Enzo Ferrari

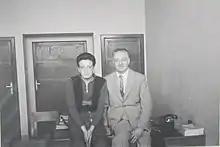
Dino Ferrari, aged 15, and his father, Enzo Ferrari, photographed in 1947

By the end of the 1960s, increasing financial difficulties and the problem of racing in many categories and having to meet new safety and clean air emissions requirement for road car production and development, caused Ferrari to start looking for a business partner. In 1969 Ferrari sold 50% of his company to Fiat S.p.A., with the caveat that he would remain 100% in control of the racing activities and that Fiat would pay a sizable subsidy until his death for use of his Maranello and Modena production plants. Ferrari had previously offered Ford the opportunity to buy the firm in 1963 for US$18 million ($ in dollars ) but, late in negotiations, Ferrari withdrew once he realized that Ford would not agree to grant him independent control of the company racing department. Ferrari became a joint-stock company, and Fiat took a small share in 1965. In 1969, Fiat increased their holding to 50% of the company. In 1988 Fiat's holding rose to 90%.